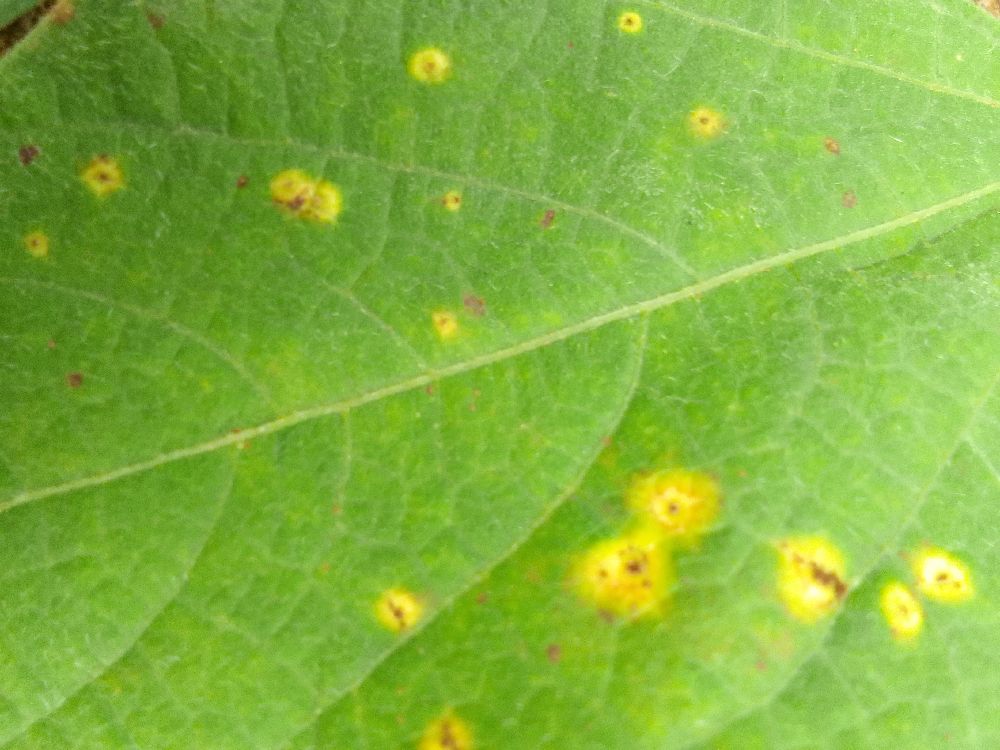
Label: rust